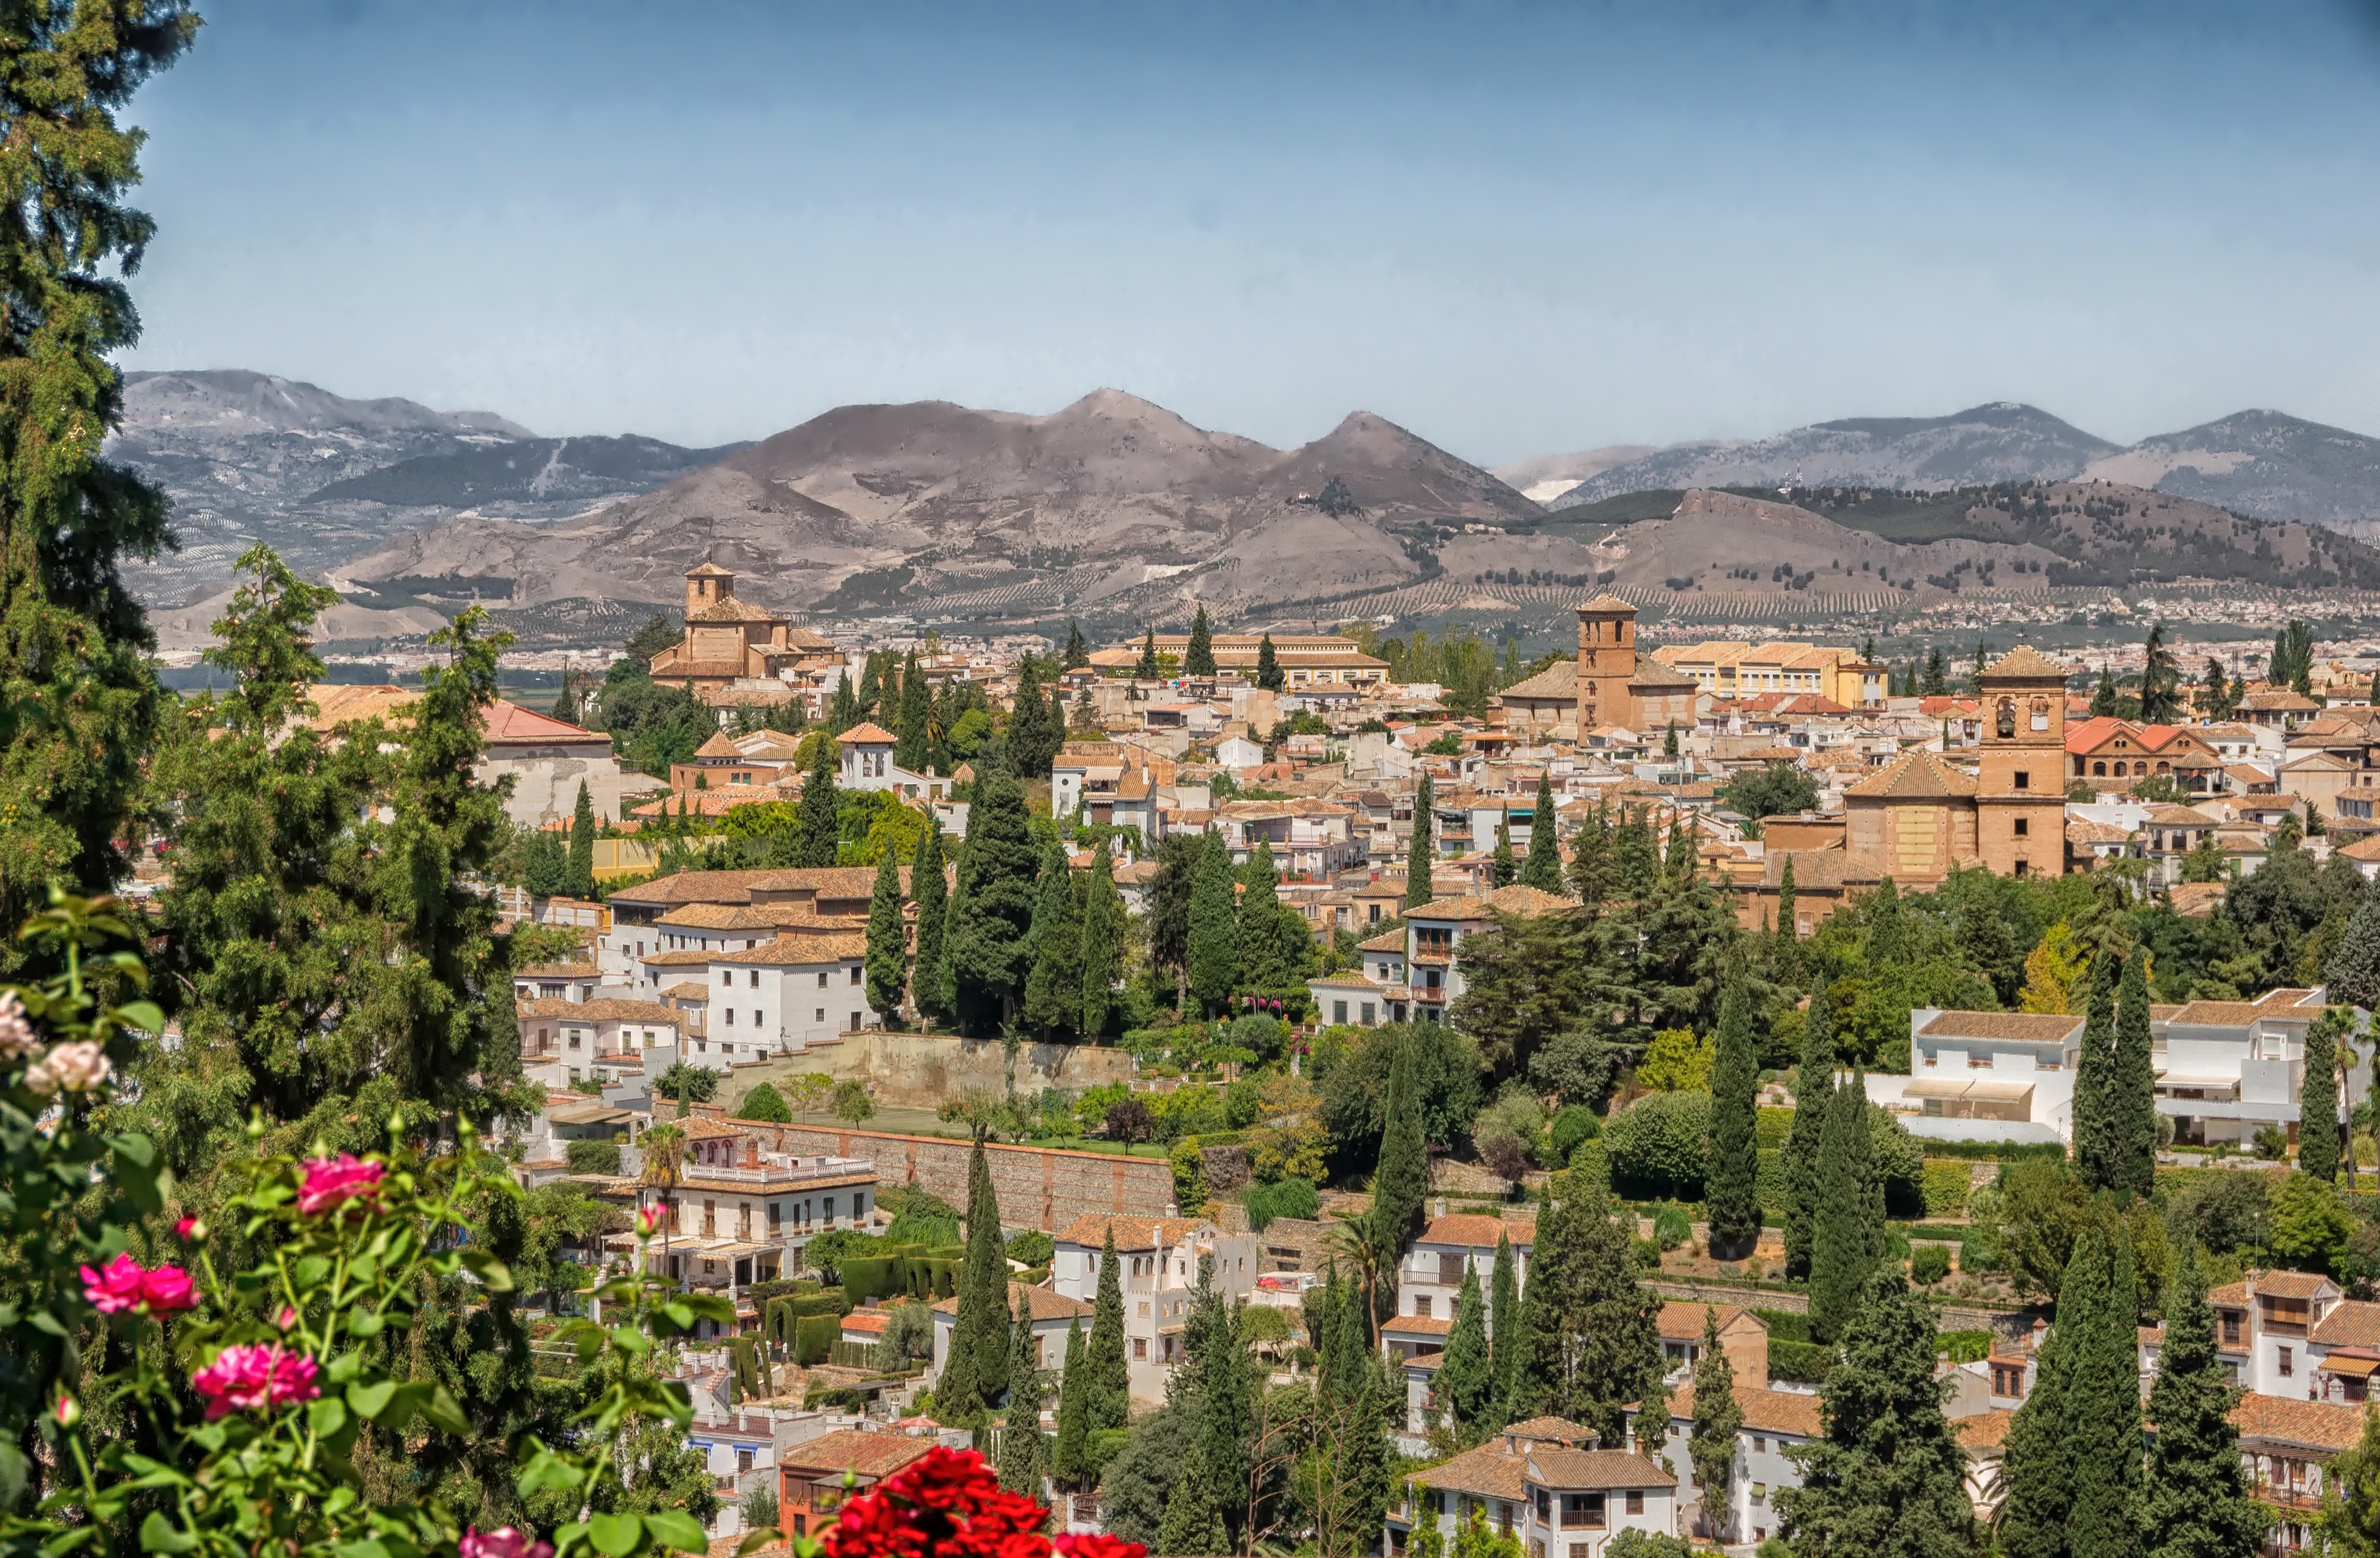
landscape, nature, architecture, sky, photography, town, city, urban, valley, cityscape, panorama, village, suburb, scenic, tourism, flowers, trees, outside, clouds, spain, buildings, mountains, estate, cities, neighbourhood, grenada, residential area, geographical feature, human settlement